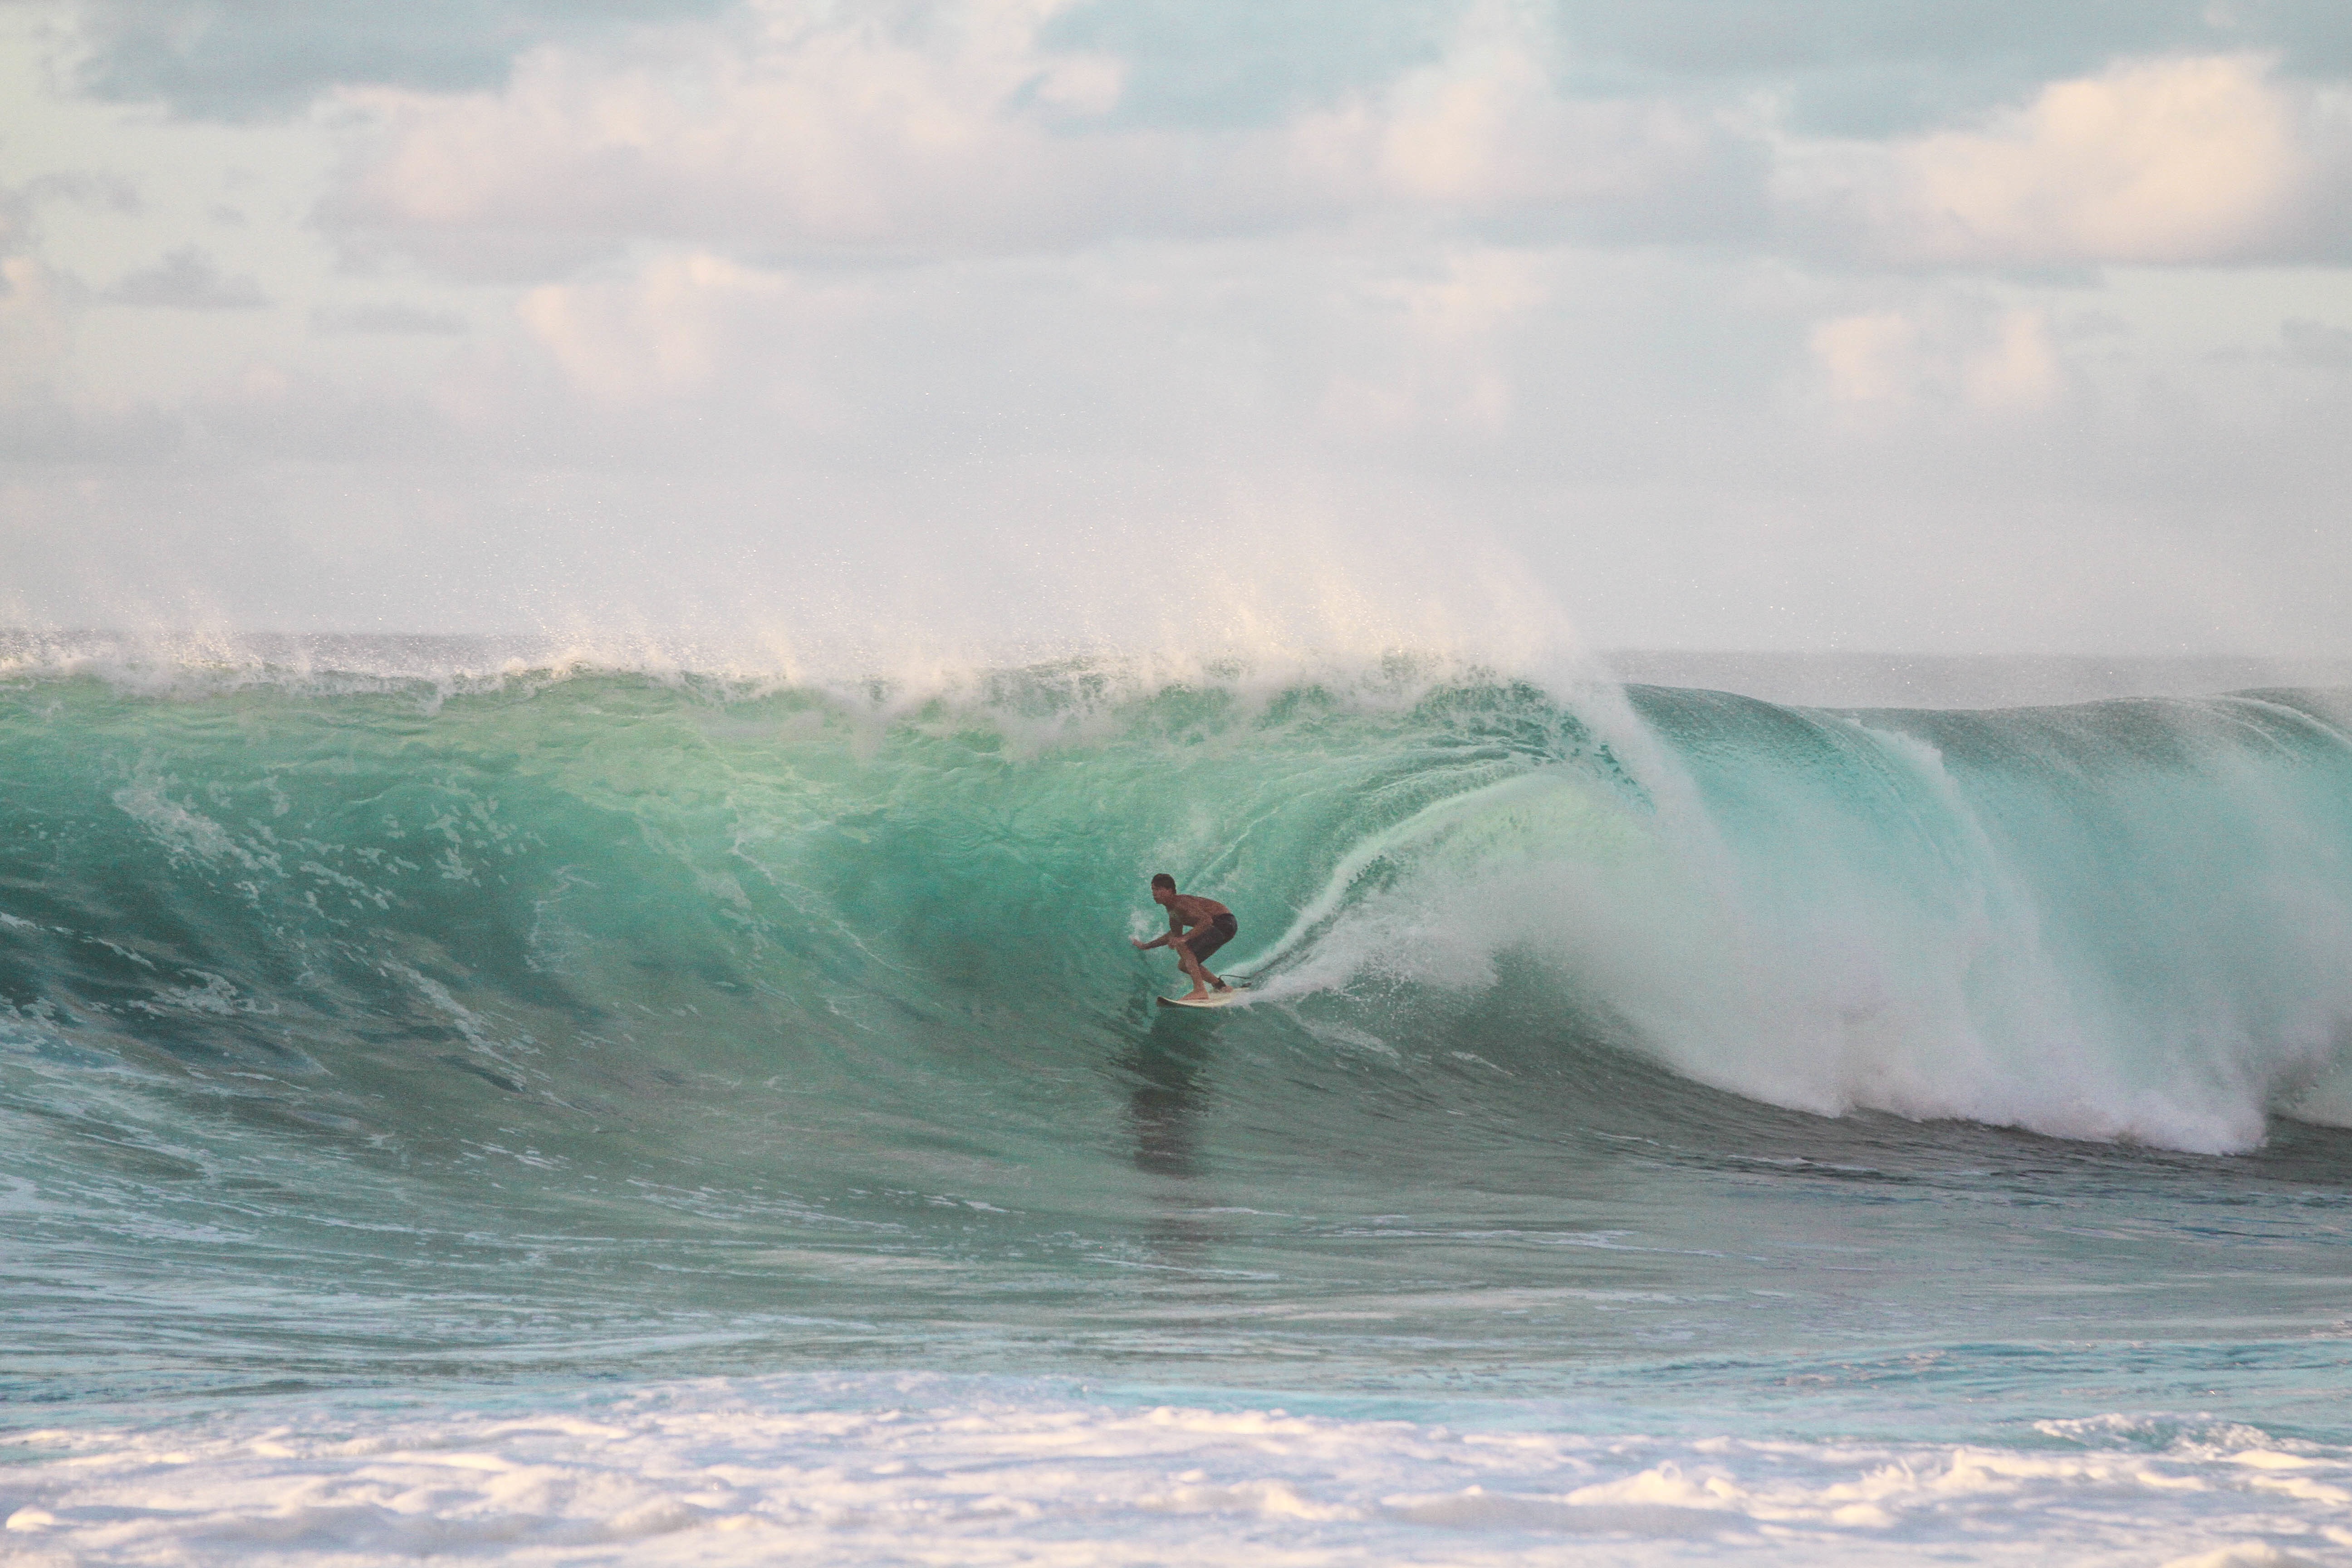
sea, ocean, wave, surfing, surfboard, extreme sport, sports, water sport, wind wave, boardsport, surfing equipment and supplies, surface water sports, individual sports, bodyboarding